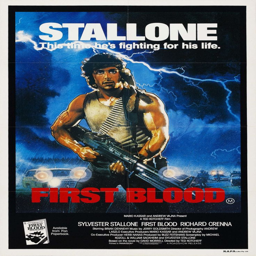
return to the main poster page for psychological thriller film